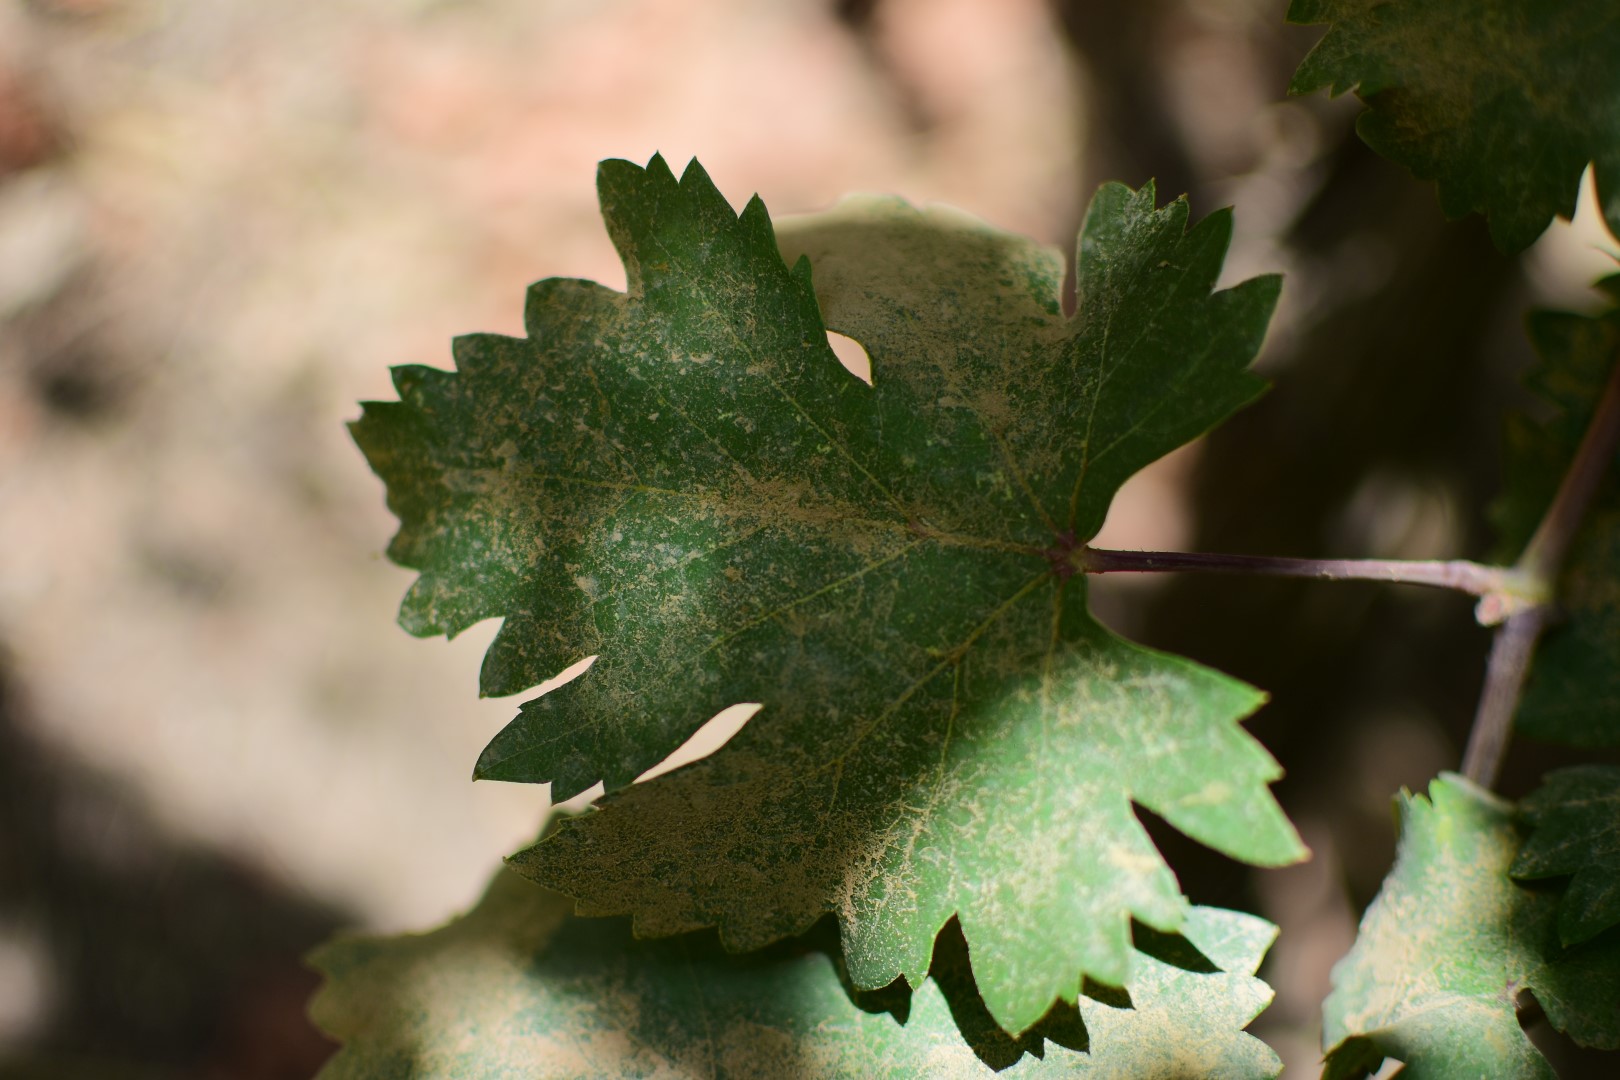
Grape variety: Shdah